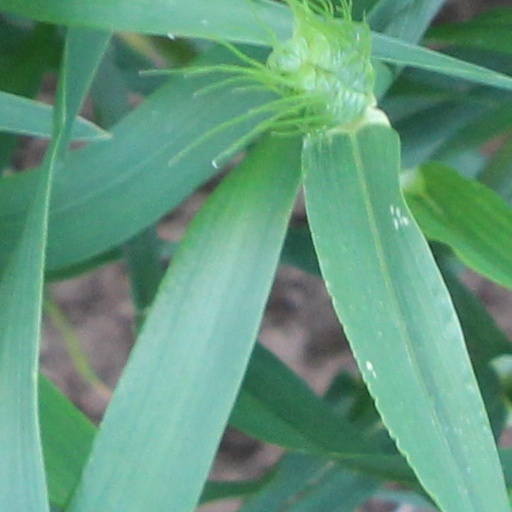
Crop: wheat